Coronation Park (Toronto)

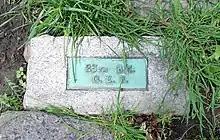
A memorial marker adjacent to one of the trees in Coronation Park

One year later, on August 1, as part of a large reunion of First World War veterans, each tree had a granite stone and plaque installed next to it, each describing the regiment the tree represented. The plaque for the Royal Oak, planted by Justice John A. Hope, was unveiled by Sir William Mulock, former Chief Justice of the Supreme Court of Ontario. Veterans also donated park benches in 1938.